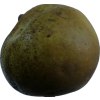
Label: pear